Galway International Arts Festival

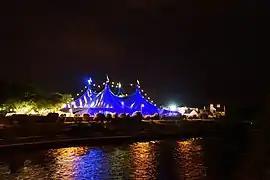
View of the Big Top at night

The Galway International Arts Festival (GIAF), founded in 1978, is a cultural organisation that produces an annual arts festival in Galway, Ireland. It also produces new work that tours nationally and internationally, in addition to presenting the discussion forum, "First Thought Talks". The festival maintains a non-profit status.